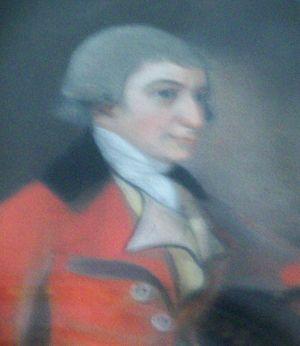
Sir Henry Harpur, 6ᵉ baronnet était un homme politique conservateur anglais qui représentait la circonscription de Derbyshire.